Boston Latin School

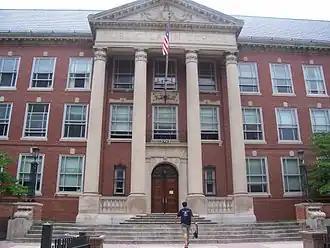
The school's front entrance on Avenue Louis Pasteur in 2007

Declamation is one of the school's time-honored traditions. Students in the 7th through 10th grades are required to give an oration, known as declamation, in their English class three times during the year. The school also holds Public Declamation, in which students from all grades are welcomed to try out for the chance to declaim a memorized piece in front of an assembly. During Public Declamation, declaimers are scored on categories including "Memorization," "Presentation," and "Voice and Delivery," and those who score well in three of the first four public declamations are given the chance to declaim in front of alumni judges for awards in "Prize Declamation.”